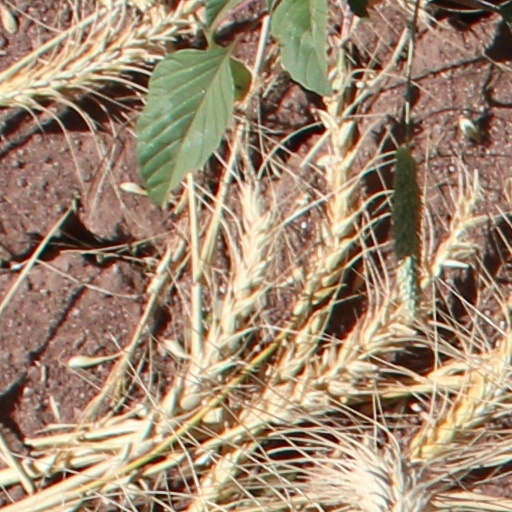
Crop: wheat